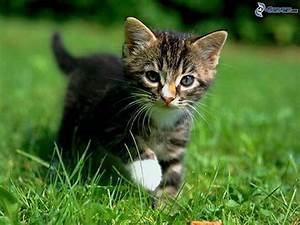
Label: cat